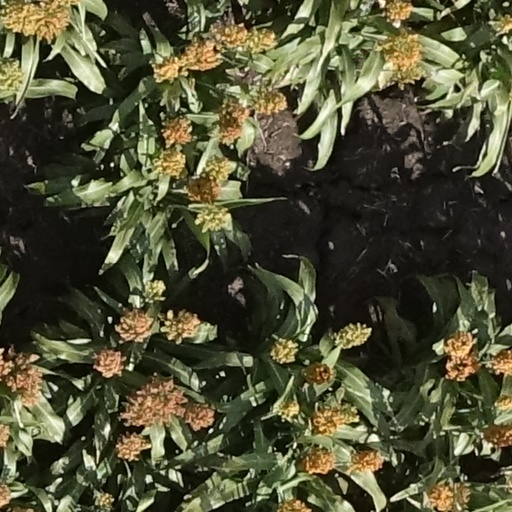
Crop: sorghum